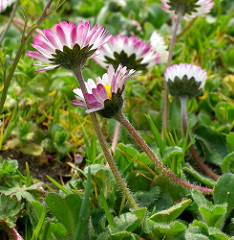
Flower: daisy